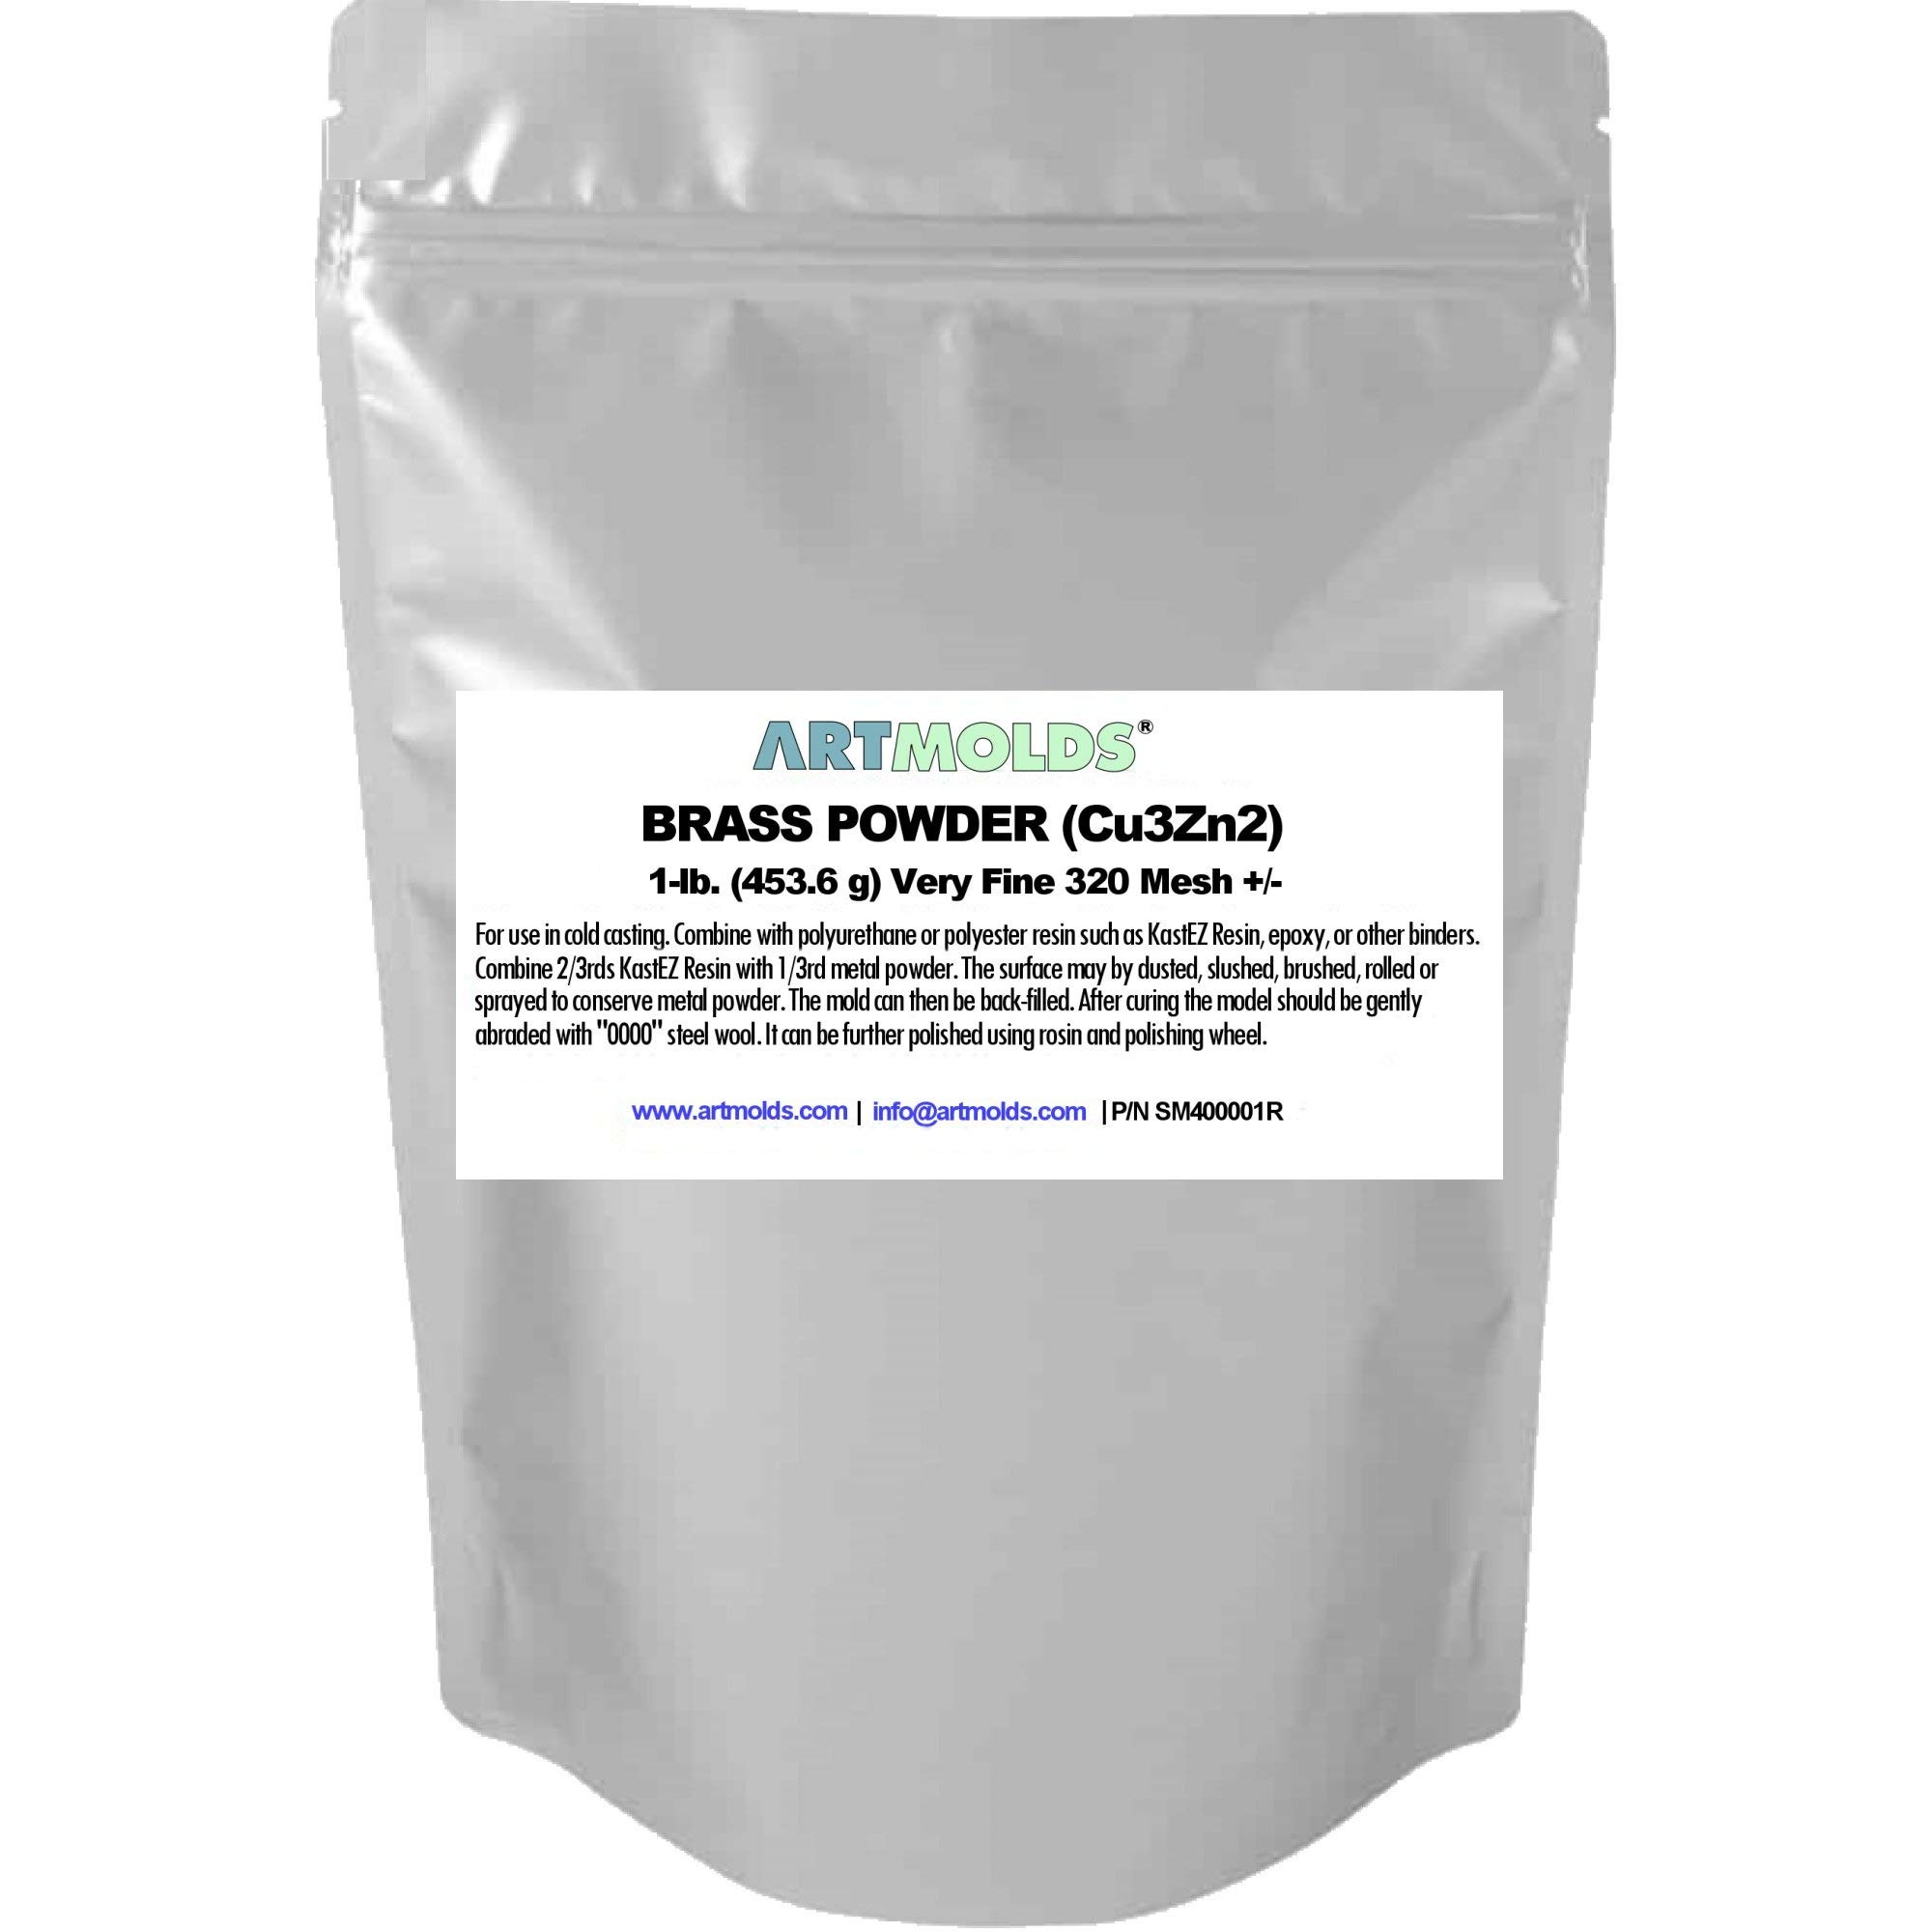
Item Name: Brass Powder 1-lb (454 grams) 320 Mesh +/- For Cold Casting and Inlay Work
Product Description: Brass Powder 1-lb (454 Grams) 320 Mesh +/- for Cold Casting
Value: 16.0
Unit: Ounce

Price: 13.5